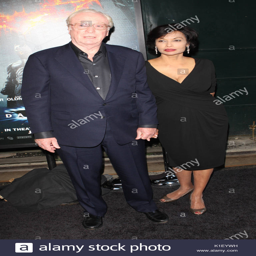
actors arriving on the red carpet for the premiere of the new film